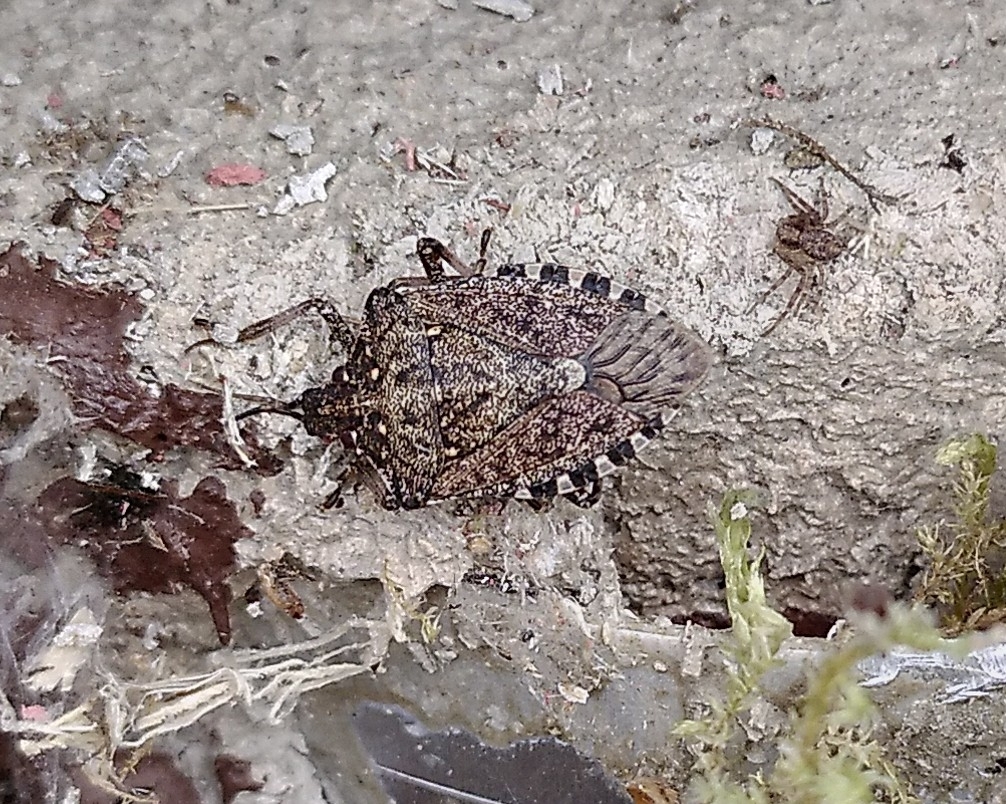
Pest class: stink_bug